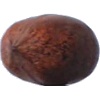
Label: nut_pecan